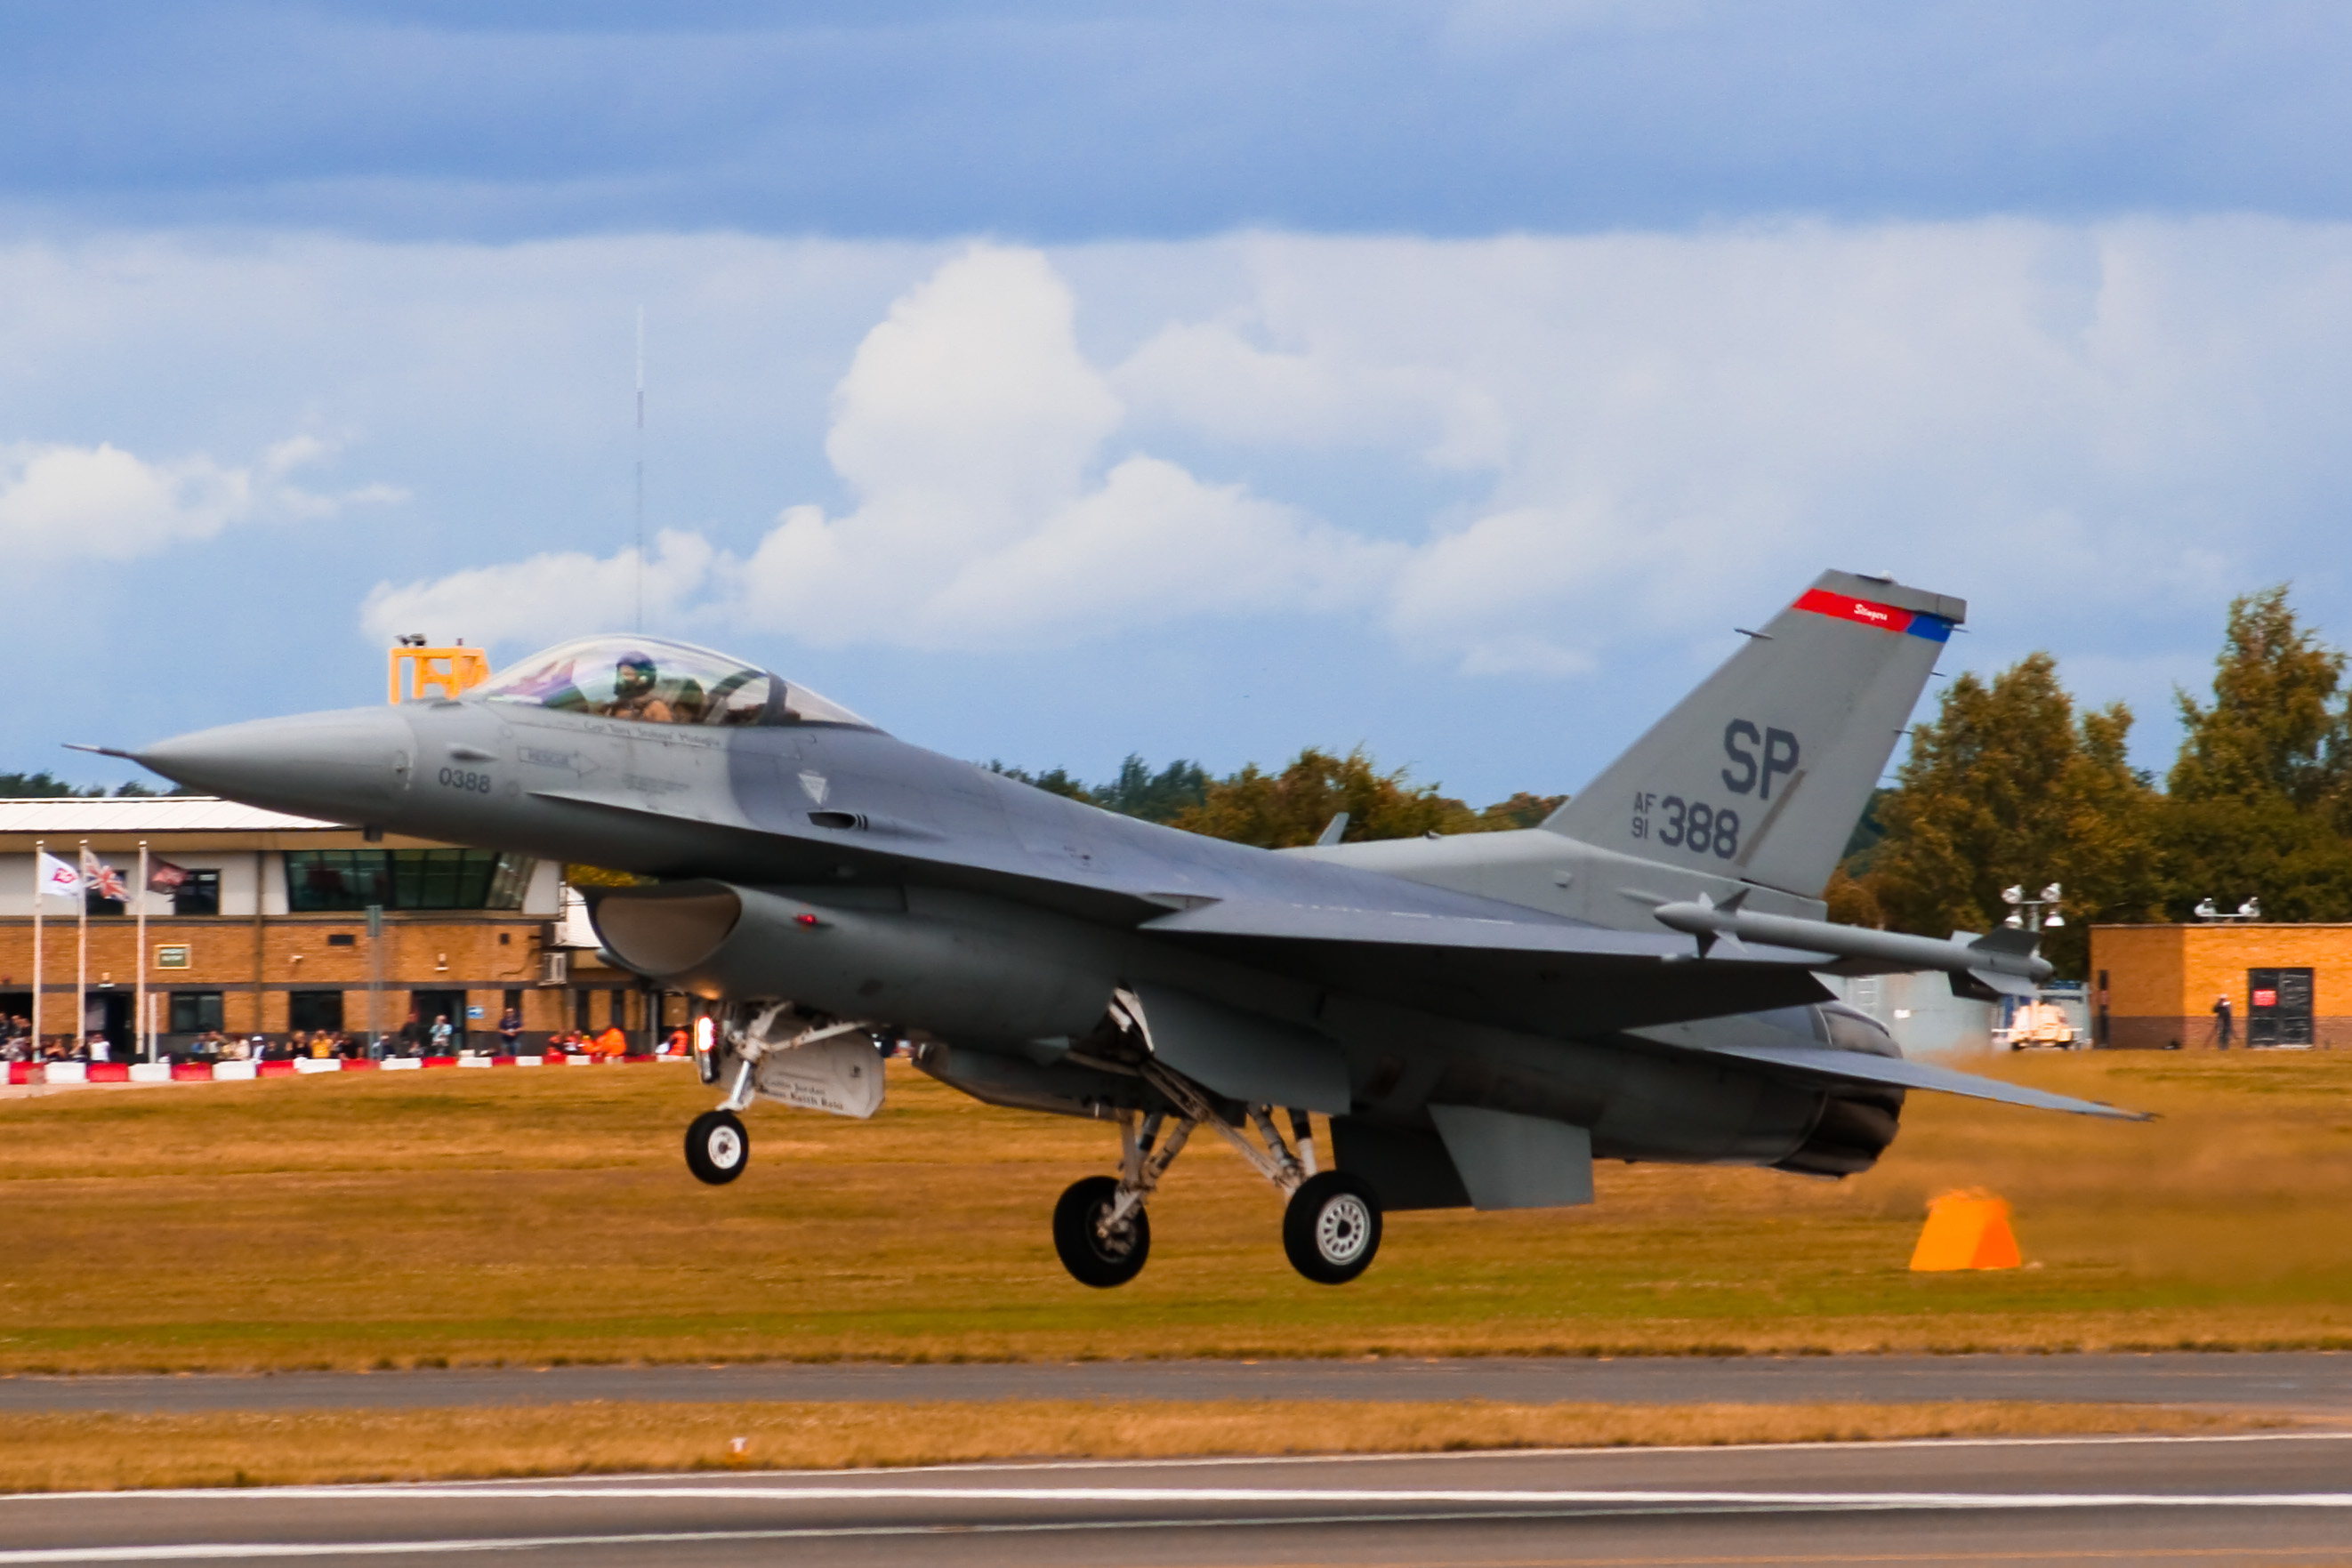
airplane, aircraft, vehicle, aviation, mygearandme, mygearandmepremium, falcon, f16, farnborough, air show, air force, jet aircraft, fighter aircraft, military aircraft, atmosphere of earth, sukhoi su 35bm, mcdonnell douglas f 15 eagle, sukhoi su 30mkk, mikoyan mig 29, chengdu j 10